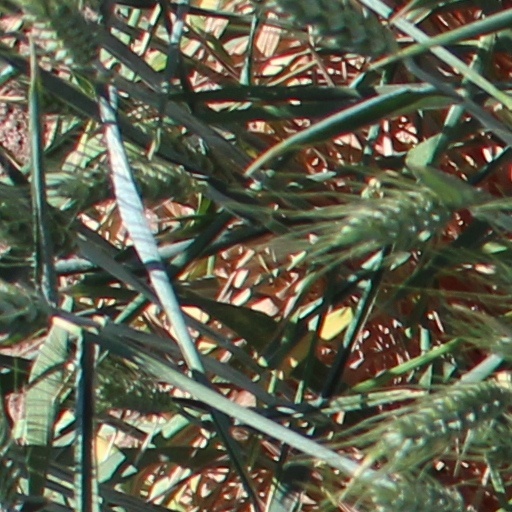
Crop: wheat